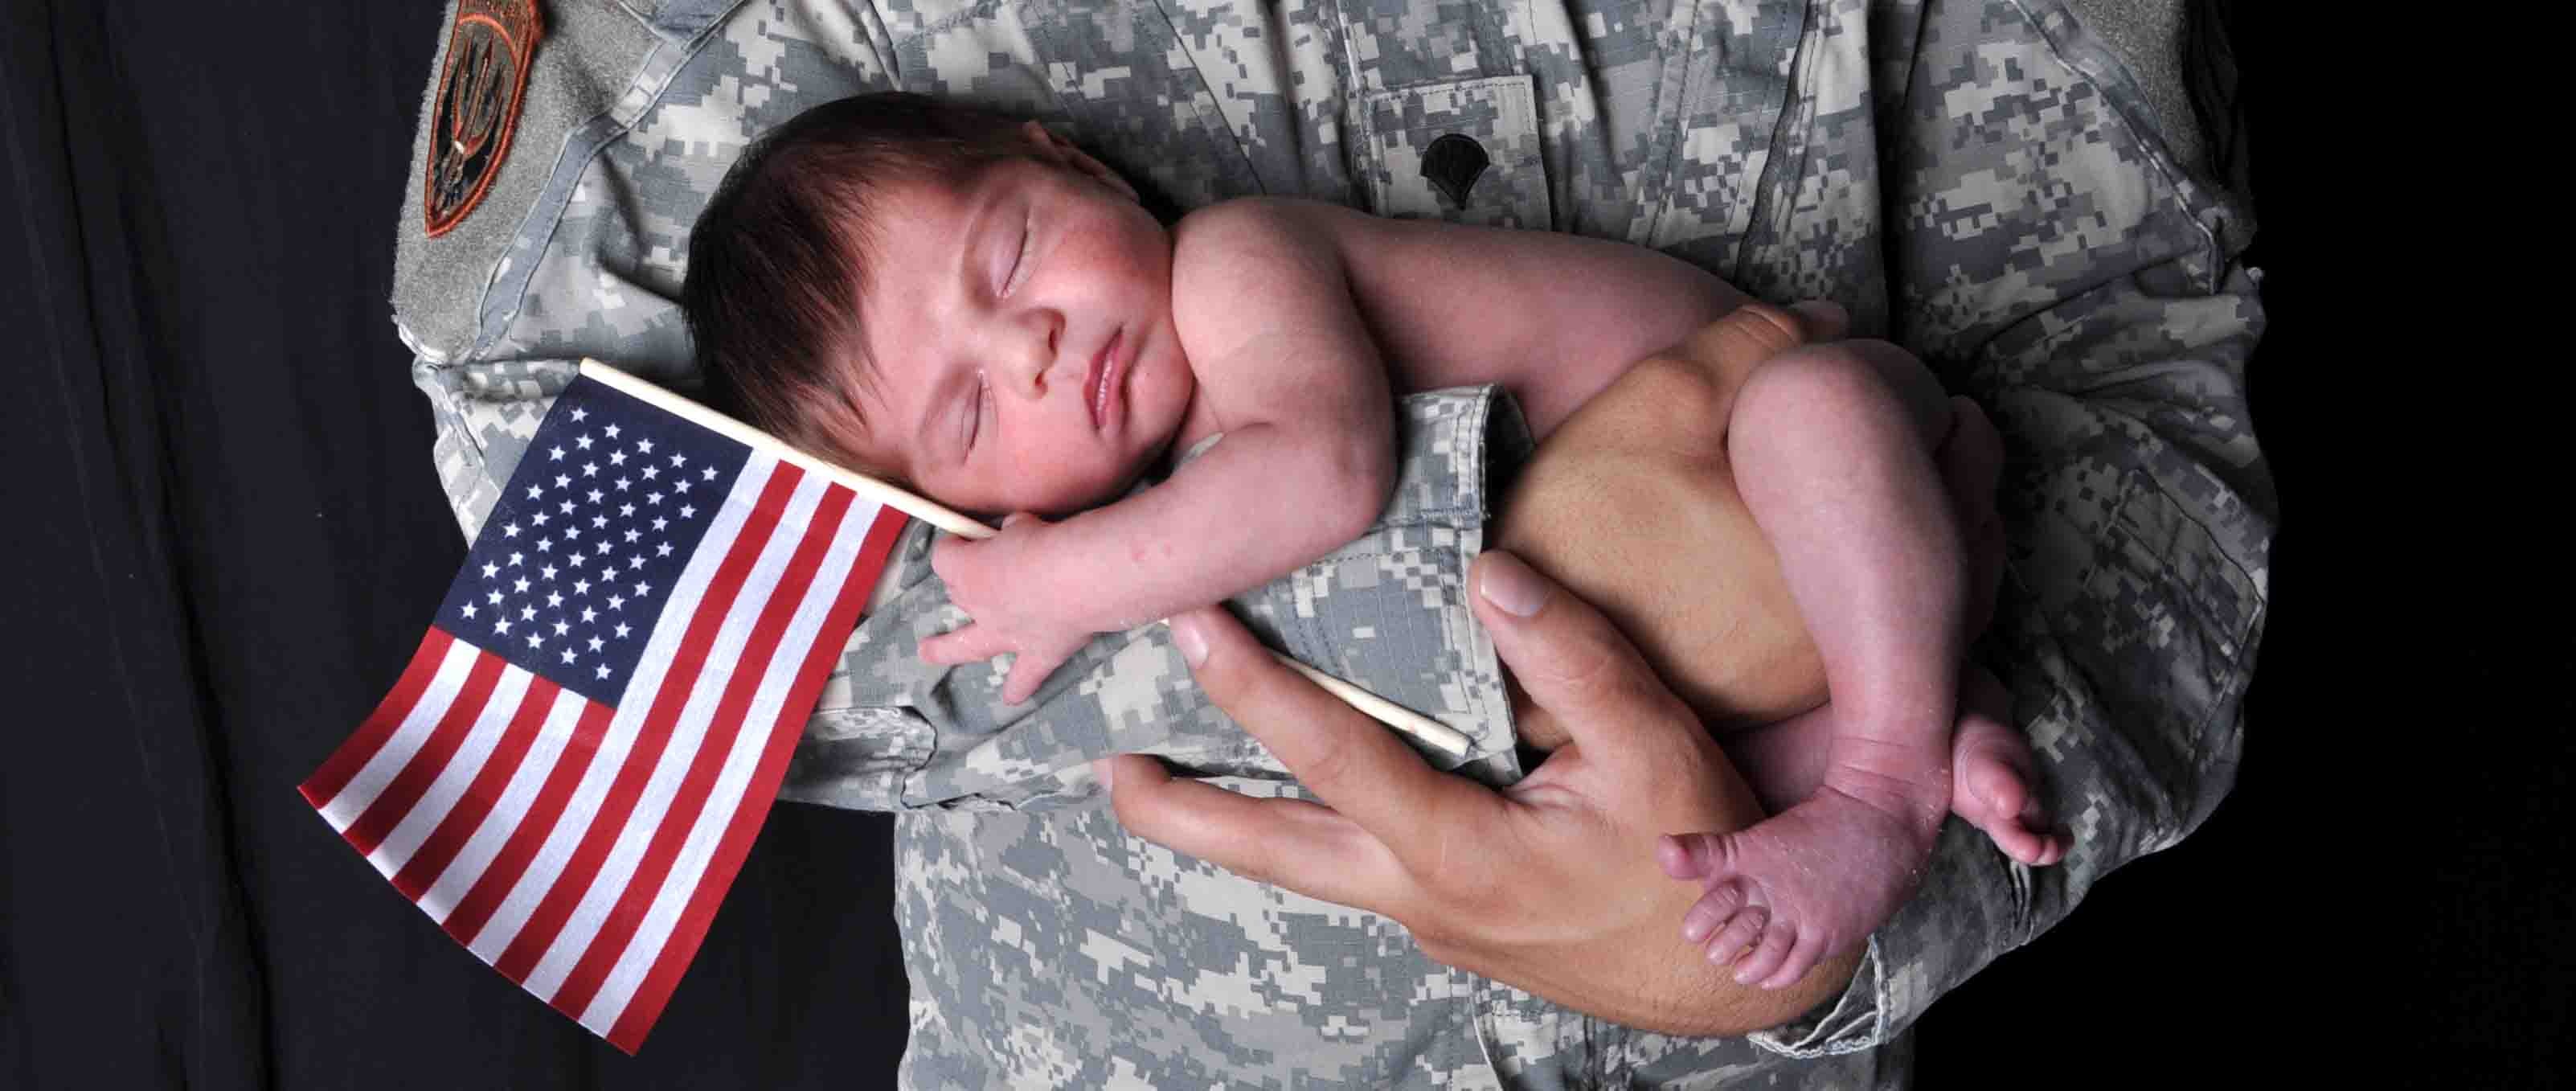
hand, man, person, photography, male, soldier, america, studio, baby, muscle, kids, newborn, patriotic, was, interaction, sense, safty, rascue